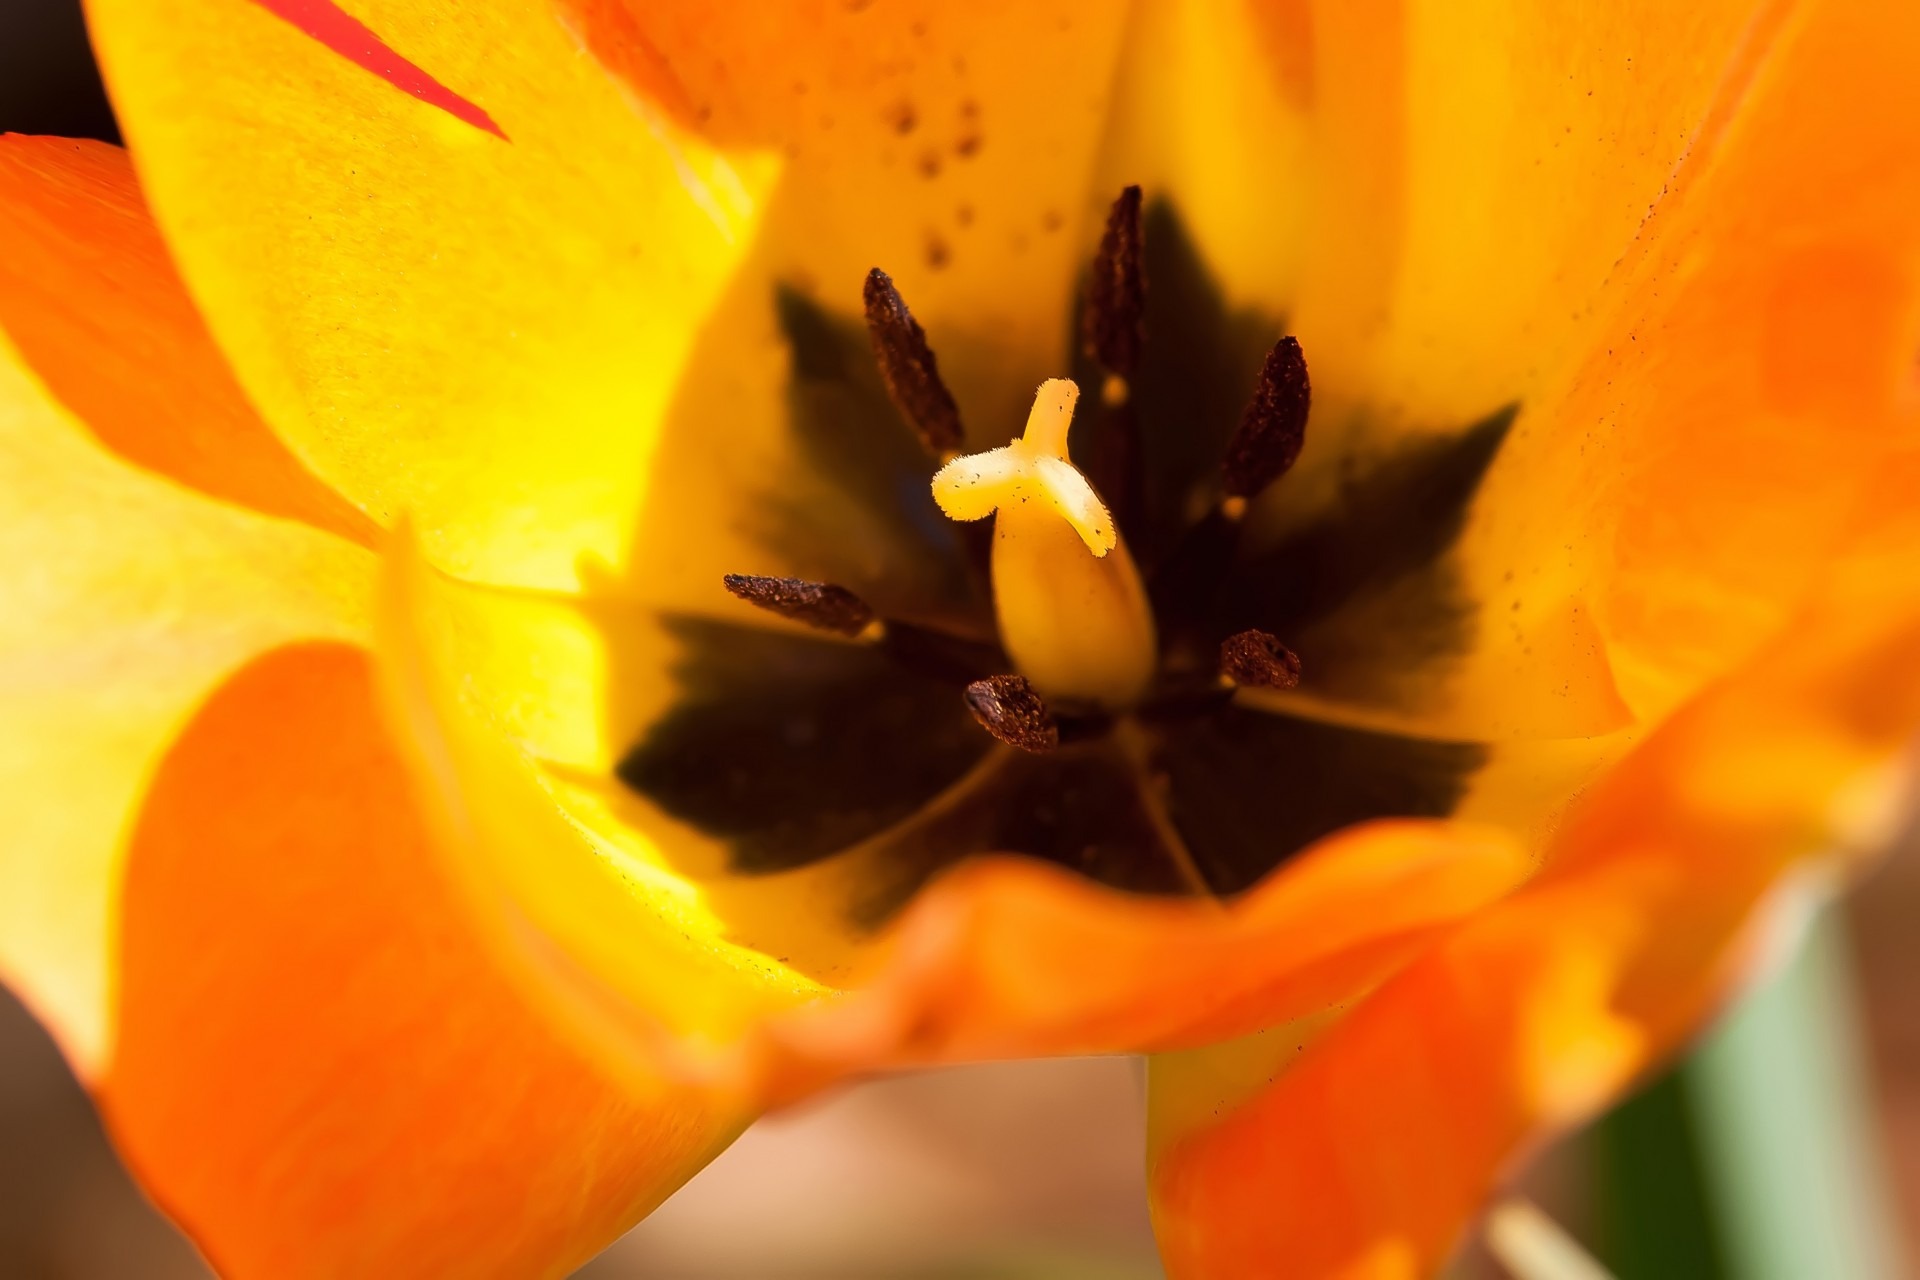
nature, outdoor, blossom, plant, photography, flower, petal, summer, floral, tulip, spring, holiday, yellow, flora, solar, close up, sunny, one, single, vivid, beauty, beautiful, flores, flowerbed, shiny, gorgeous, excellent, macro photography, flowering plant, plant stem, land plant, garden bed